2025 Fresh From Florida 250

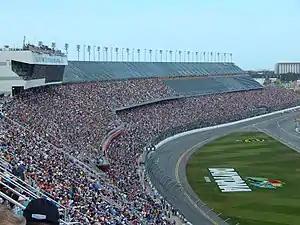
Daytona International Speedway, the track where the race will be held.

Daytona International Speedway is one of three superspeedways to hold NASCAR races, the other two being Atlanta Motor Speedway and Talladega Superspeedway. The standard track at Daytona International Speedway is a four-turn superspeedway that is long. The track's turns are banked at 31 degrees, while the front stretch, the location of the finish line, is banked at 18 degrees.